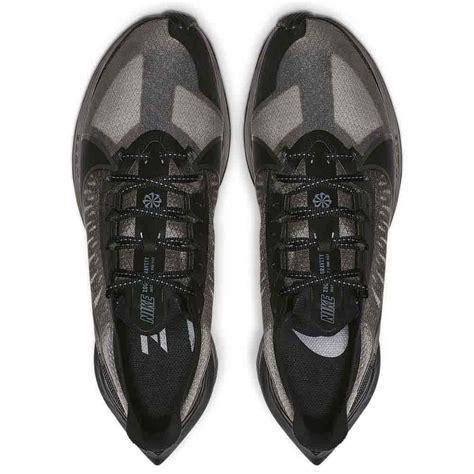
Brand: Nike
Model: Zoom Gravity